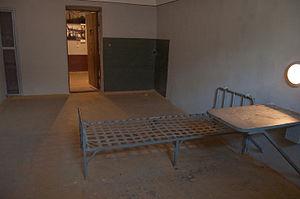
Le prince Mikhaïl Mikhaïlovitch Andronikov, né en 1875, exécuté en 1919, est un aristocrate russe qui fut écrivain, éditeur, chambellan et conseiller titulaire, mais surtout un aventurier politique compromis dans des affaires de corruption. Ce fut l'un des proches de Raspoutine. Accusé d'espionnage au profit de l'Empire allemand, il fut fusillé par les Bolcheviks.